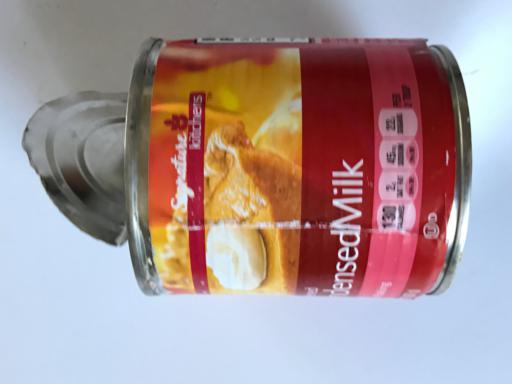
Label: metal